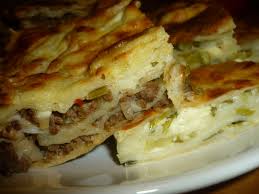
Yemek: borek